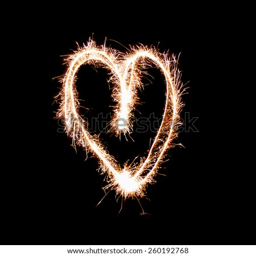
heart is written from a firework in dark scenes .